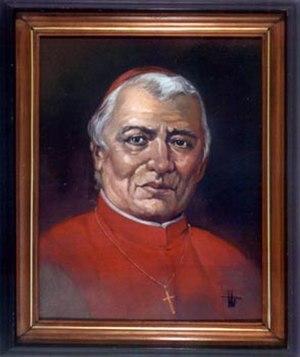
Cette page présente la liste des évêques puis archevêques de Manille, aux Philippines.